National Peasants' Party

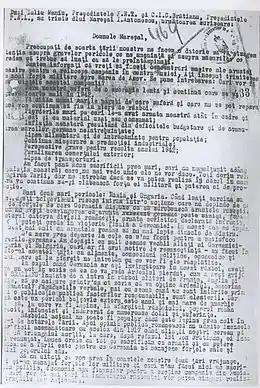
Protest letter sent to Ion Antonescu by Maniu and Dinu Brătianu, January 1942

From March 1933, Lupu began attacking his former colleagues by bringing up alleged government corruption, in what became known as the "Škoda Affair". Maniu dismissed this as Carol's attempt to weaken the PNȚ, though the king's maneuvering permanently damaged the reputation of PNȚ-ists such as Romulus Boilă. Won over by Carol's political vision, Vaida lost the party chairmanship in March 1935, and inaugurated a new schism, creating his very own far-right party, the Romanian Front (FR), during the following month. Maniu also lost his grip on the PNȚ, and Mihalache was voted in for his second term. His relationship with Maniu reached a low point, with Mihalache hinting that he could order the PNR leadership expelled if they did not comply to his agenda. Under his watch, the PNȚ adopted a new statute in 1934, and a new program at the second party congress in April 1935. These pledged the party to a careful selections of cadres from the ranks of peasantry and youth, fully committing them to the project of establishing a "peasant state". The architects were figures on the left of the party—Ralea, Andrei, Mihail Ghelmegeanu, and Ernest Ene—, who worked from drafts first presented in Ralea's "Viața Românească". During their ascendancy, in March 1934, Lupu and his followers were welcomed back into the PNȚ. This merger saw the party being joined by historian Ioan Hudiță, who later became one of Maniu's dedicated supporters.